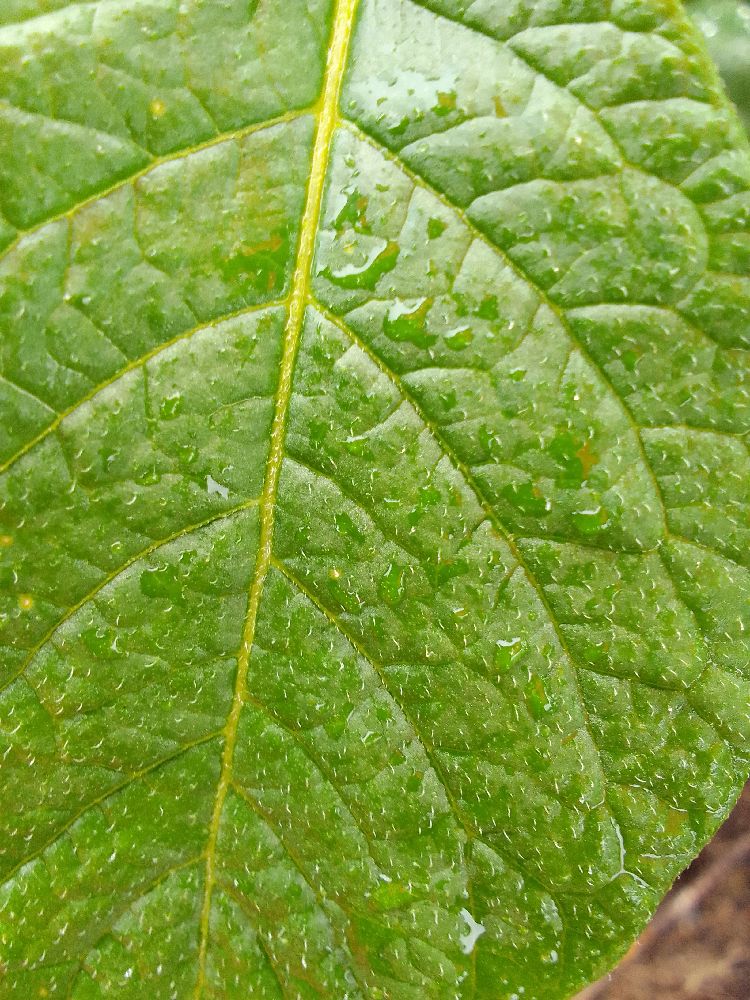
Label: Healthy